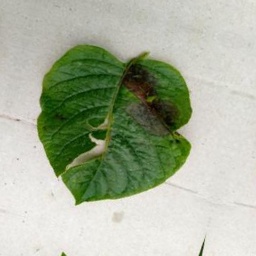
Etiqueta: Late Blight